Ursa Major

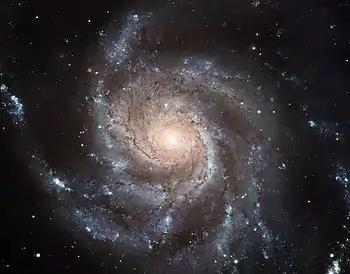
The Pinwheel Galaxy

Several bright galaxies are found in Ursa Major, including the pair Messier 81 (one of the brightest galaxies in the sky) and Messier 82 above the bear's head, and Pinwheel Galaxy (M101), a spiral northeast of Alkaid. The spiral galaxies Messier 108 and Messier 109 are also found in this constellation. The bright planetary nebula Owl Nebula (M97) can be found along the bottom of the bowl of the Big Dipper.